American football

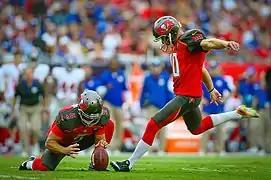
Tampa Bay Buccaneers placekicker Connor Barth attempts a field goal by kicking the ball from the hands of a holder. This is the standard method to score field goals or extra points.

There are two main ways the offense can advance the ball: running and passing. In a typical play, the center passes the ball backwards and between their legs to the quarterback in a process known as the snap. The quarterback then either hands the ball off to a running back, throws the ball, or runs with it. The play ends when the player with the ball is tackled or goes out-of-bounds or a pass hits the ground without a player having caught it. A forward pass can be legally attempted only if the passer is behind the line of scrimmage; only one forward pass can be attempted per down. As in rugby, players can also pass the ball backwards at any point during a play. In the NFL, a down also ends immediately if the runner's helmet comes off.